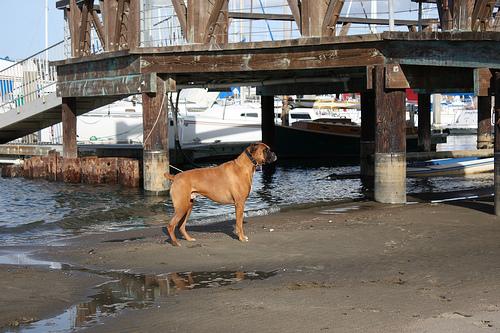
Breed: boxer